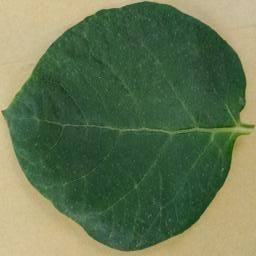
Etiqueta: Sana